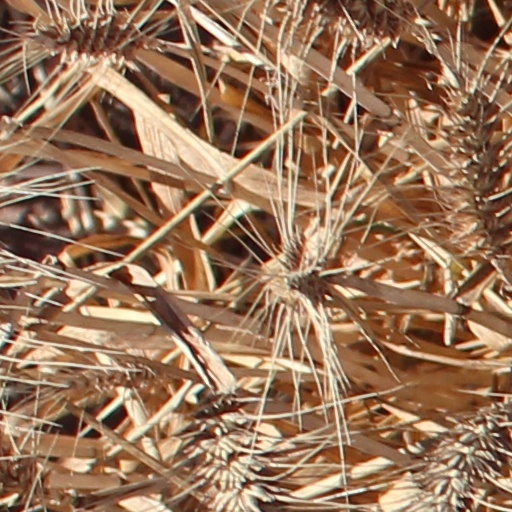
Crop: wheat